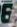
Number: 6